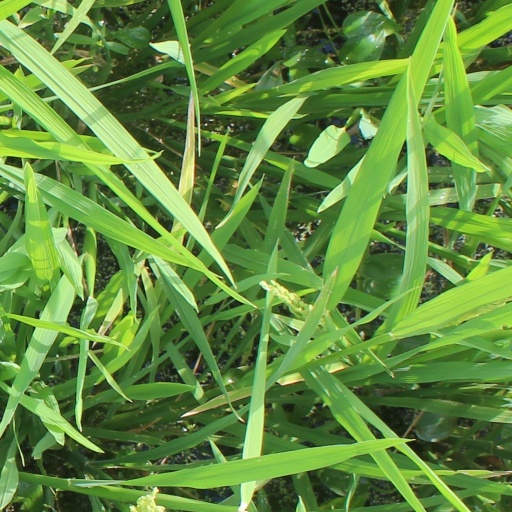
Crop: rice